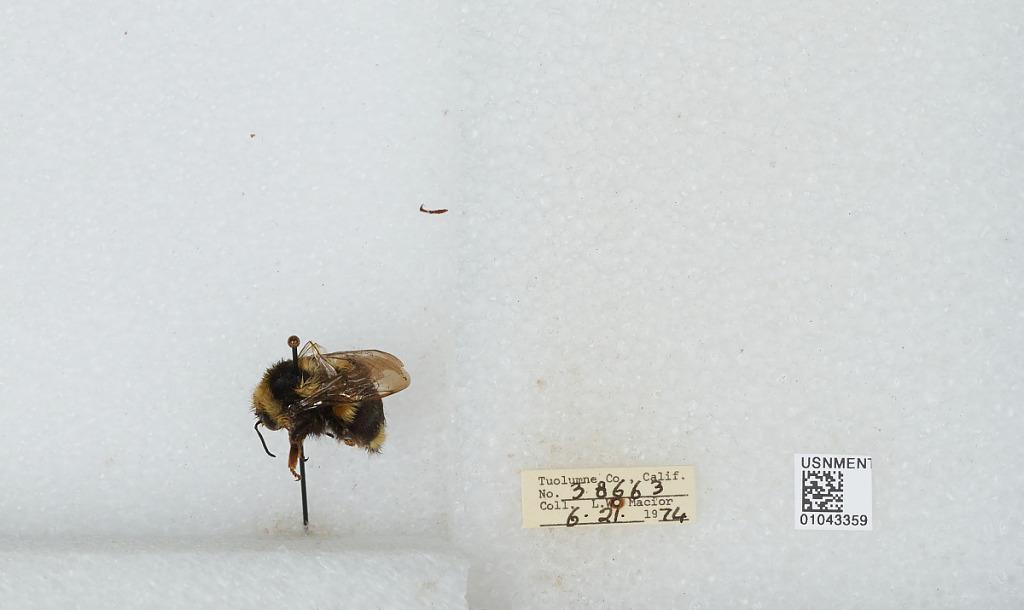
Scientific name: Bombus bifarius nearcticus
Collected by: L. Macior
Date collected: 1974-6-21
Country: United States
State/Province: California
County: Tuolumne
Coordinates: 38.02, -119.94